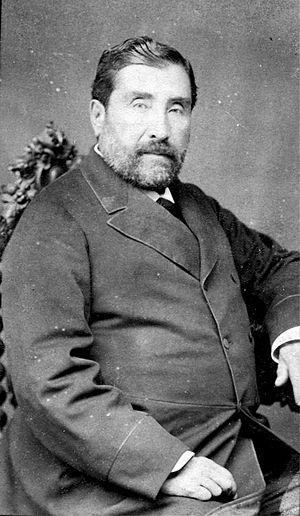
José María Rojas Garrido est un homme d'État et ancien président des États-Unis de Colombie.